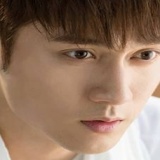
diễn viên Tưởng Kình Phu